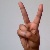
The image shows a hand gesture representing the letter 'V' in Indian Sign Language.